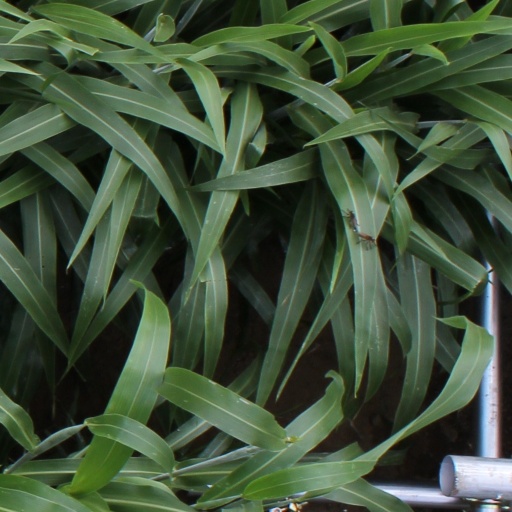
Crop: sorghum